Borah Peak

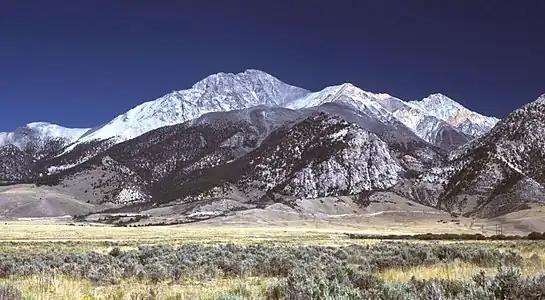
Looking east toward Borah Peak

The mountain was nameless until it was discovered to be higher than Hyndman Peak, previously regarded as the state's highest point. In February 1934, the U.S. Geological Survey named it for William Borah, the prominent senior U.S. Senator from Idaho, who had served for nearly 27 years at the time and was dean of the Senate. An outspoken isolationist, the "Lion of Idaho" ran for president two years later in 1936, but did not win the Republican nomination, and died in office in 1940.